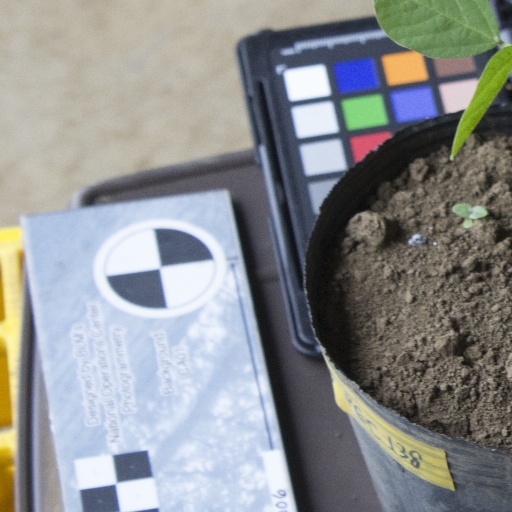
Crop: soybean